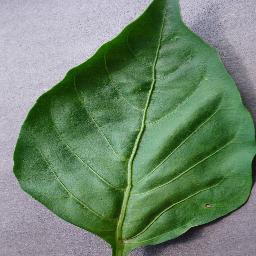
Label: Pepper,_bell___healthy